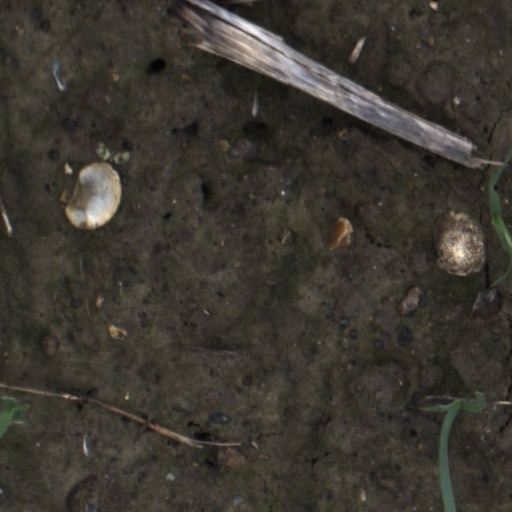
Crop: wheat